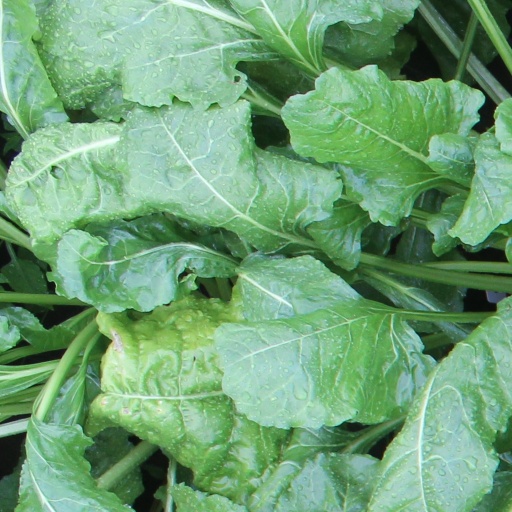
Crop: sugar beet